Macedonian months

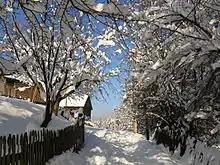
Snežnik (December) is called by the month of December which is when it is usually snowing ("sneg" - snow). On the picture: a road in the village of Tajmište, Kičevo.

In Gevgelija, S. Tanovikj noted common month names which are displayed in the aforementioned table and there is a difference in the names for May - "crešar", June - "žitvar", July - "biljar", August - "prabraždenski", September - "bugurojčin" (or "gruzdober"), October - "mitrovski" or "kasim", November - "listupad" and December - "gulemijut mesic" or "bužikjov".